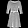
Label: Dress